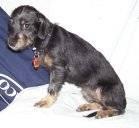
dog